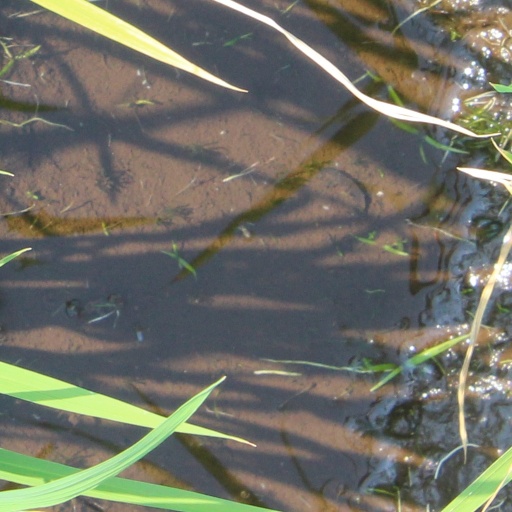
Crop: rice